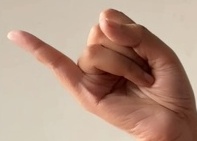
ASL sign: J